José María Mazón Sainz

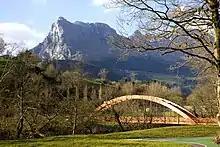
Ramales (present view)

The family of Mazón was first noted in Cantabria; in the modern era it became fairly popular in the then Castilian provinces of Santander and Burgos. The branch which José María descended from was related to the municipality of Ramales, located in the mountainous Cantabrian hinterground area known as Sierra de Rozas. His first identified ancestor was Juan Mazón, though it is not known what he was doing for a living. The son of Juan and the father of José María, Eugenio Mazón Gómez, became a pharmacist. At unspecified time though probably in the 1890s he married Clotilde Sainz. Prior to 1897 (exact year unknown) Mazón Gómez assumed the pharmacy in Haro, at that time a mid-size Riojan town in the province of Logroño.